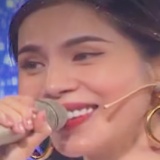
ca sĩ Thuỷ Tiên